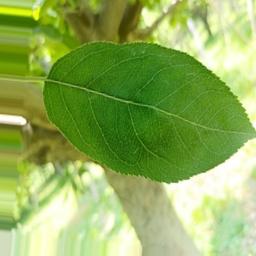
Label: Healthy